Leonard J. Fick

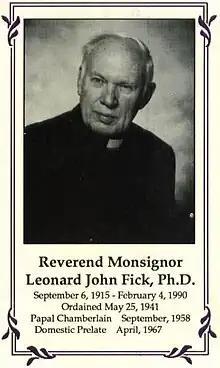
Commemorative Holy Card

Leonard J. Fick (September 6, 1915 – February 4, 1990) was an American Roman Catholic priest and college administrator in Ohio whose educational career spanned over fifty years. Fick devoted more than sixty years to the Pontifical College Josephinum.